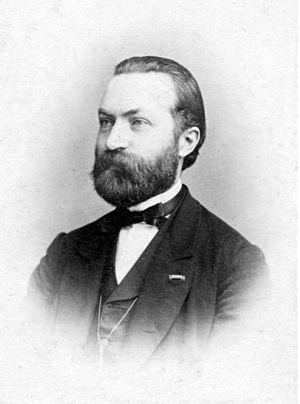
Luigi Boccherini, né le 19 février 1743 à Lucques et mort le 28 mai 1805 à Madrid, est un compositeur et violoncelliste italien de la période classique. Avec Joseph Haydn et Wolfgang Amadeus Mozart, il est considéré comme l'un des plus importants compositeurs de musique de chambre pour cordes de la seconde moitié du XVIIIᵉ siècle.